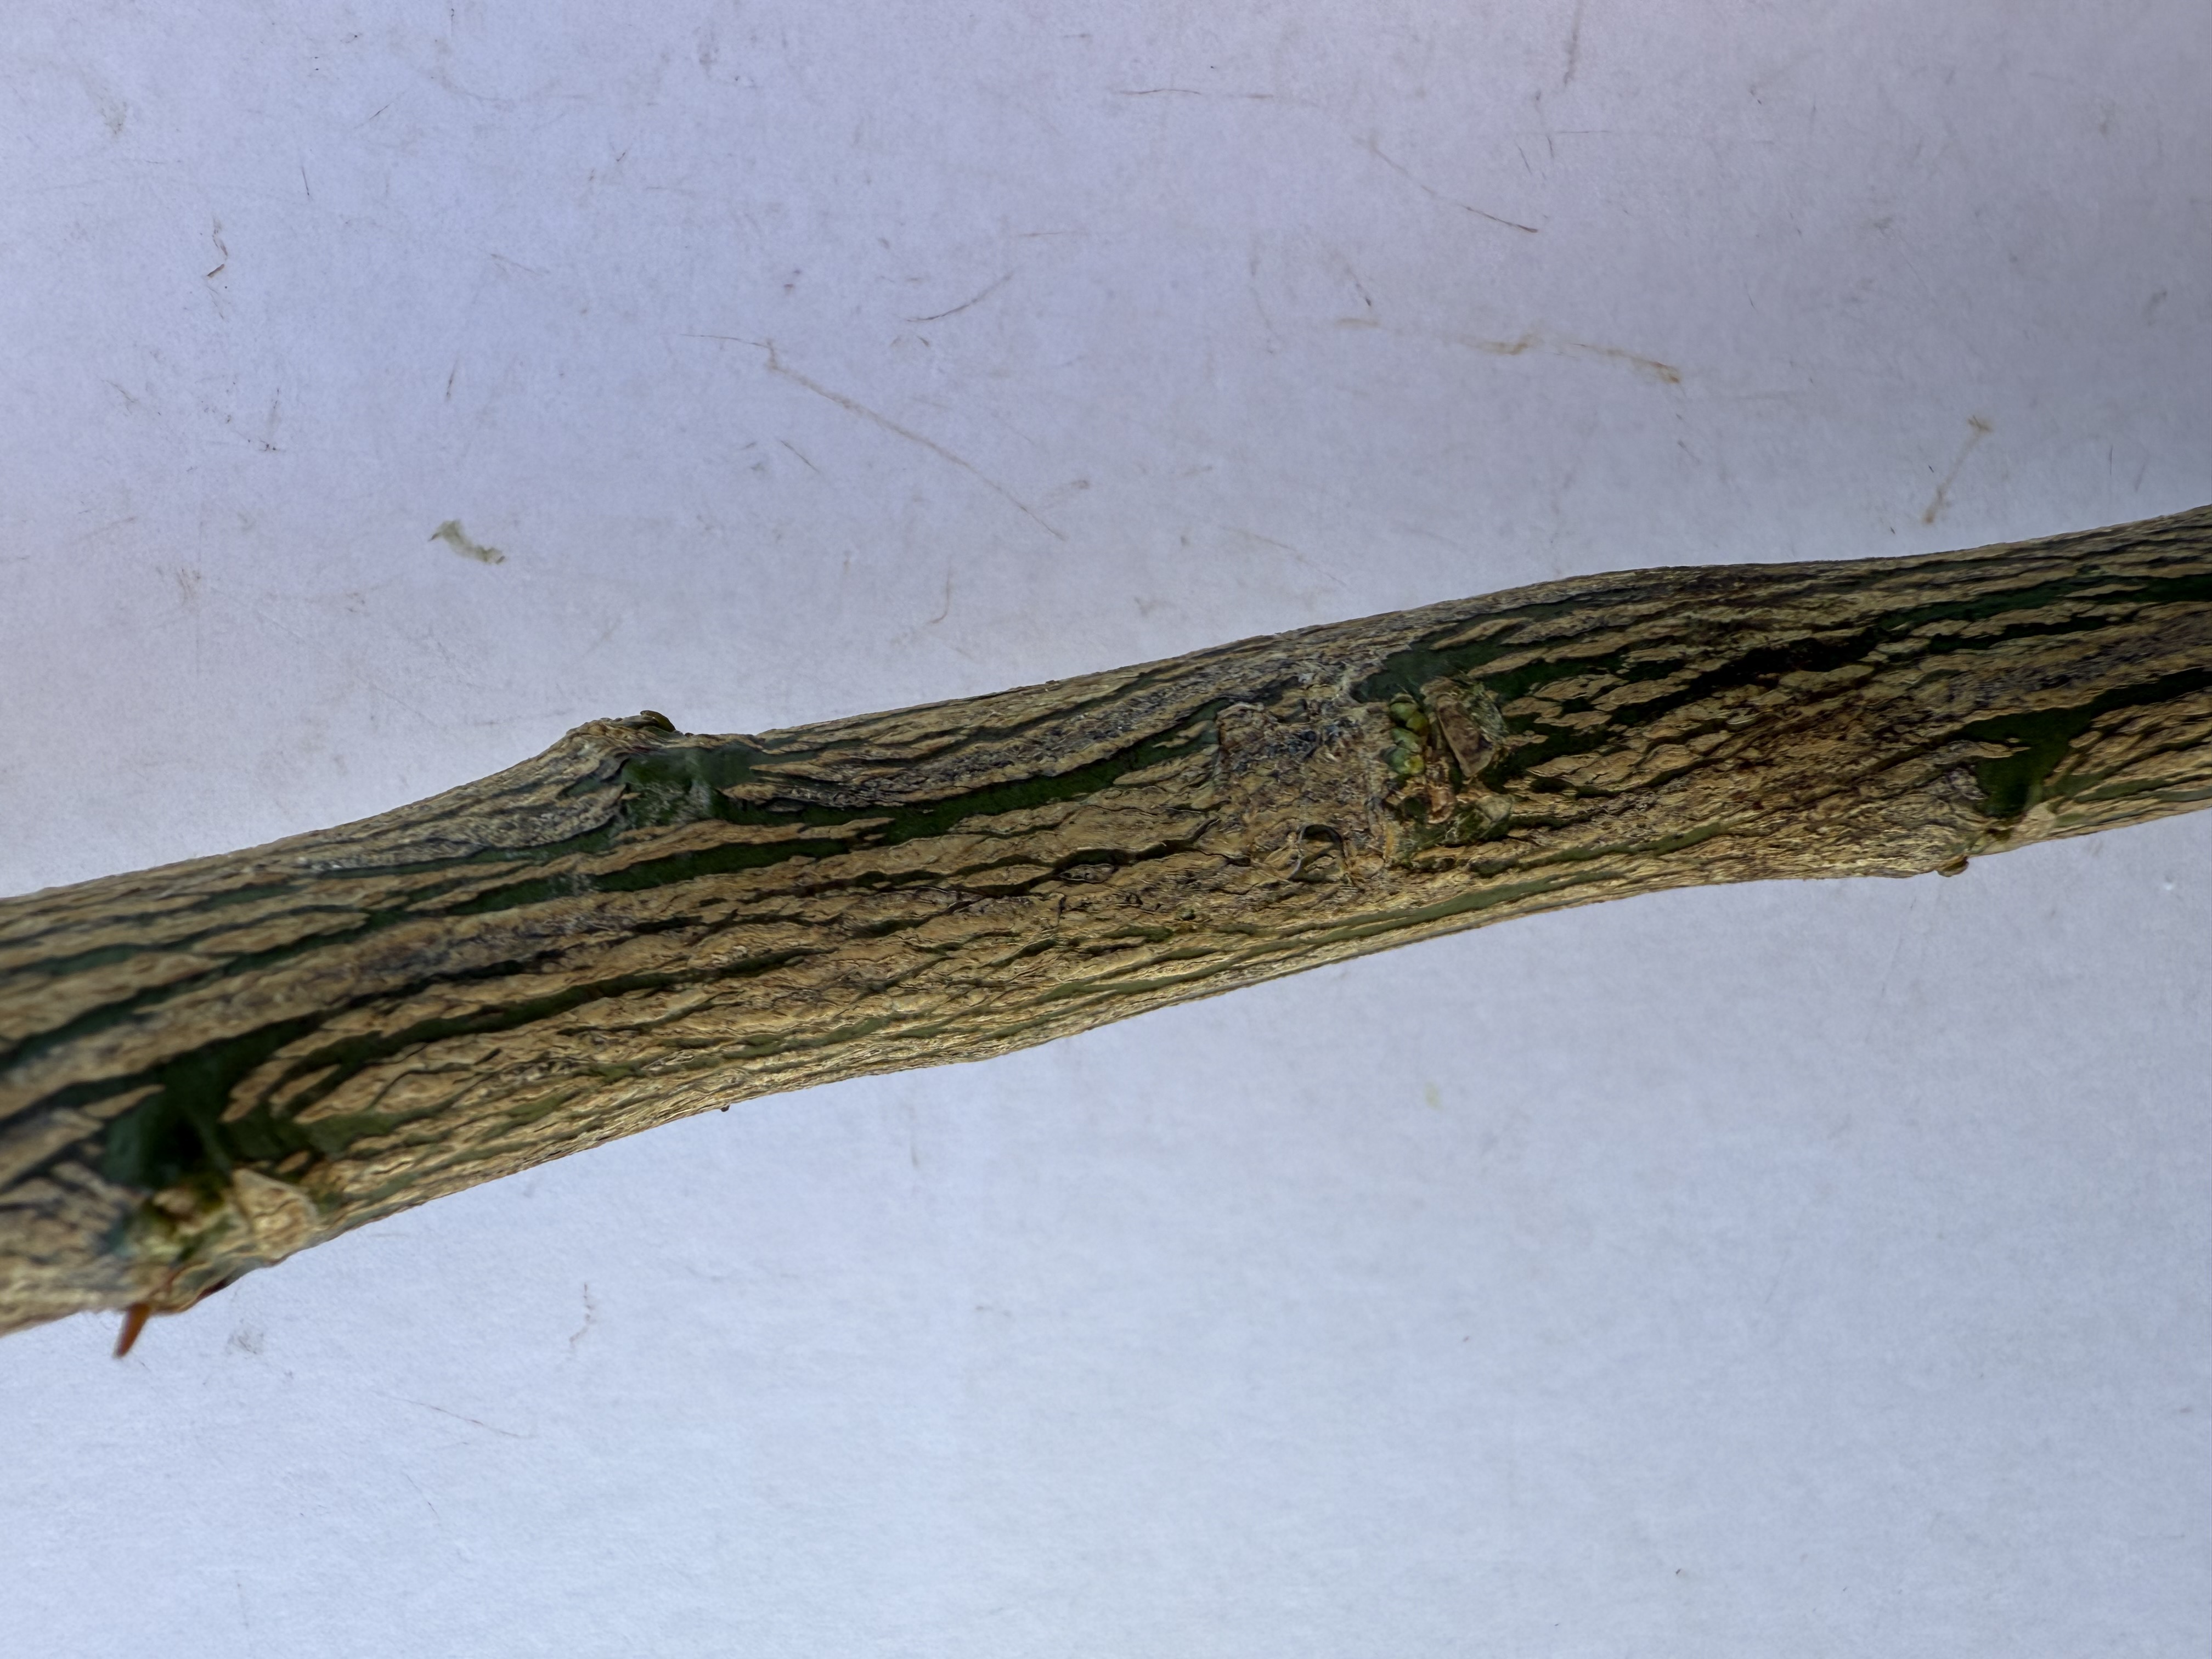
Variety: Orange